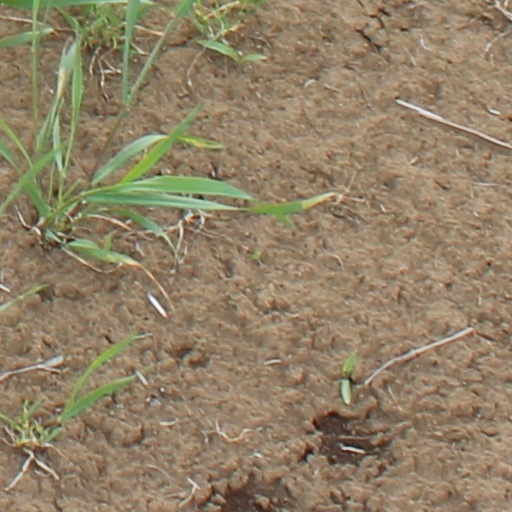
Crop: wheat